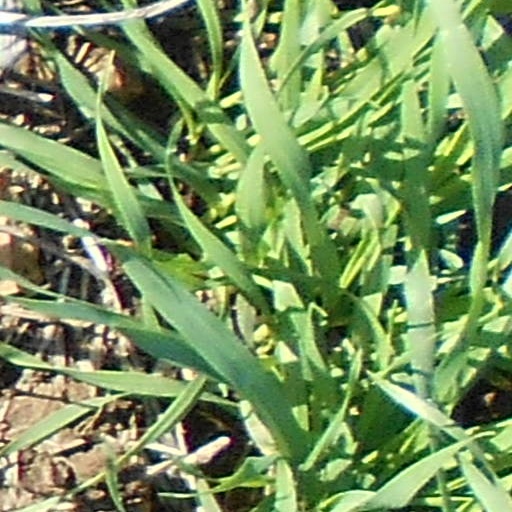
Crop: wheat